Shimazu Takahisa

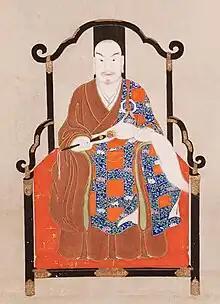
Shimazu Takahisa

, a son of Shimazu Tadayoshi, was a "daimyō" during Japan's Sengoku period. He was the fifteenth head of the Shimazu clan.